Poltergeist II: The Other Side

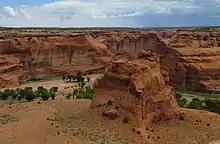
The Canyon de Chelly National Monument in Arizona appears in the film's opening sequence

Principal photography of "Poltergeist II" began in May 1985 in Los Angeles. The original production schedule spanned 64 days. A private residence in Altadena, California, served as Grandma Jess's Phoenix home, while tract homes in Encino served as a stand-in for the Cuesta Verde neighborhood. The opening desert scenes featuring Will Sampson involving the Hopi obelisk were filmed at the Canyon de Chelly National Monument in Chinle, Arizona.